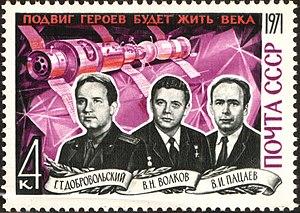
Saliout est une famille de stations spatiales soviétiques. La première station de la série, Saliout 1, est lancée en 1971. Avec une masse de 19 tonnes correspondant à la capacité de lancement de la fusée Proton, la station dispose d'un espace habitable de 100 m³ permettant d'accueillir un équipage permanent de trois cosmonautes. La relève des équipages est effectuée par des vaisseaux Soyouz. Les premiers modèles ne permettent l'accouplement que d'un seul vaisseau. À partir de Saliout 6 un deuxième port d'amarrage permet le ravitaillement par les vaisseaux automatiques Progress et l'accueil d'équipages visiteurs pour de courts séjours. Ces nouvelles capacités permettent aux soviétiques de réaliser des missions de durées de plus en plus longues démontrant les capacités de l'homme à séjourner dans l'espace.